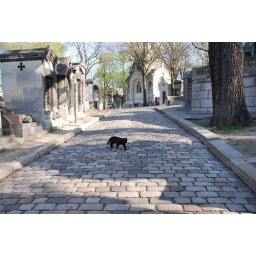
The black cat that crossed my path in Pere Lachaise cemetary! Eek!